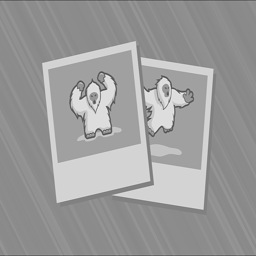
detailed view of hat and glove in the dugout before a game against sports team .